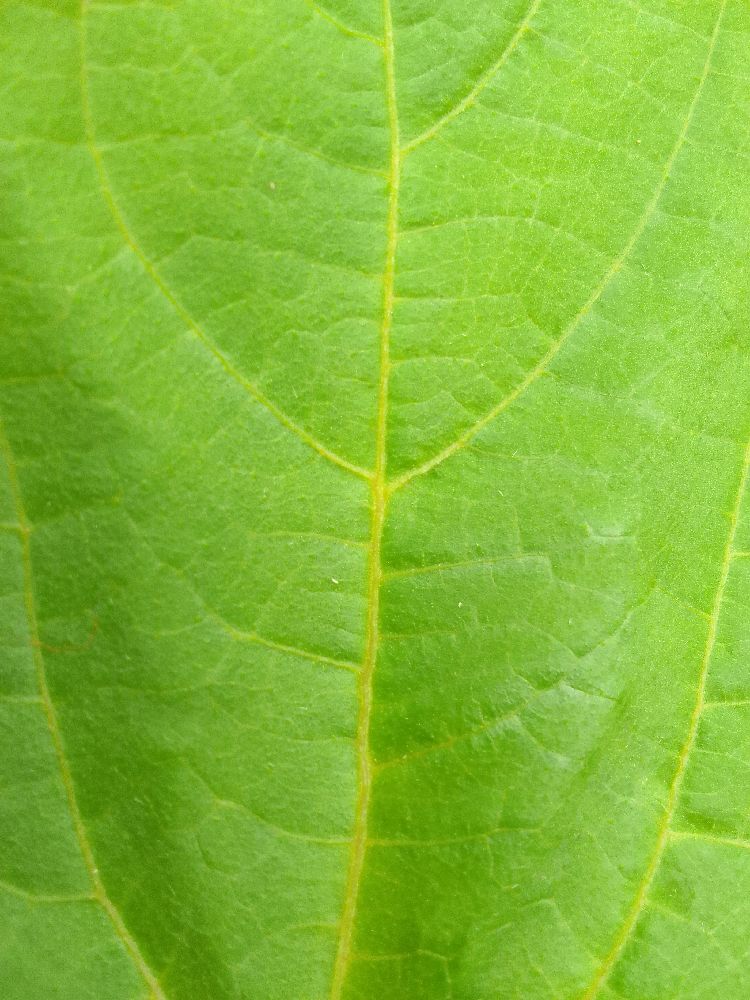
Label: healthy